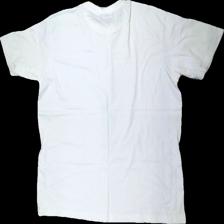
View: back
Type: T-shirt
Category: Men
Brand: Not in the list
Brand text on label: ep collection
Colors: White
Material: 100% bomull
Cut: C-collar
Season: All
Stains: Minor
Damage: svett fläckar runt krage
Damage location: top center
Price range: <50
Recommended usage: Export
Description: t-shirt